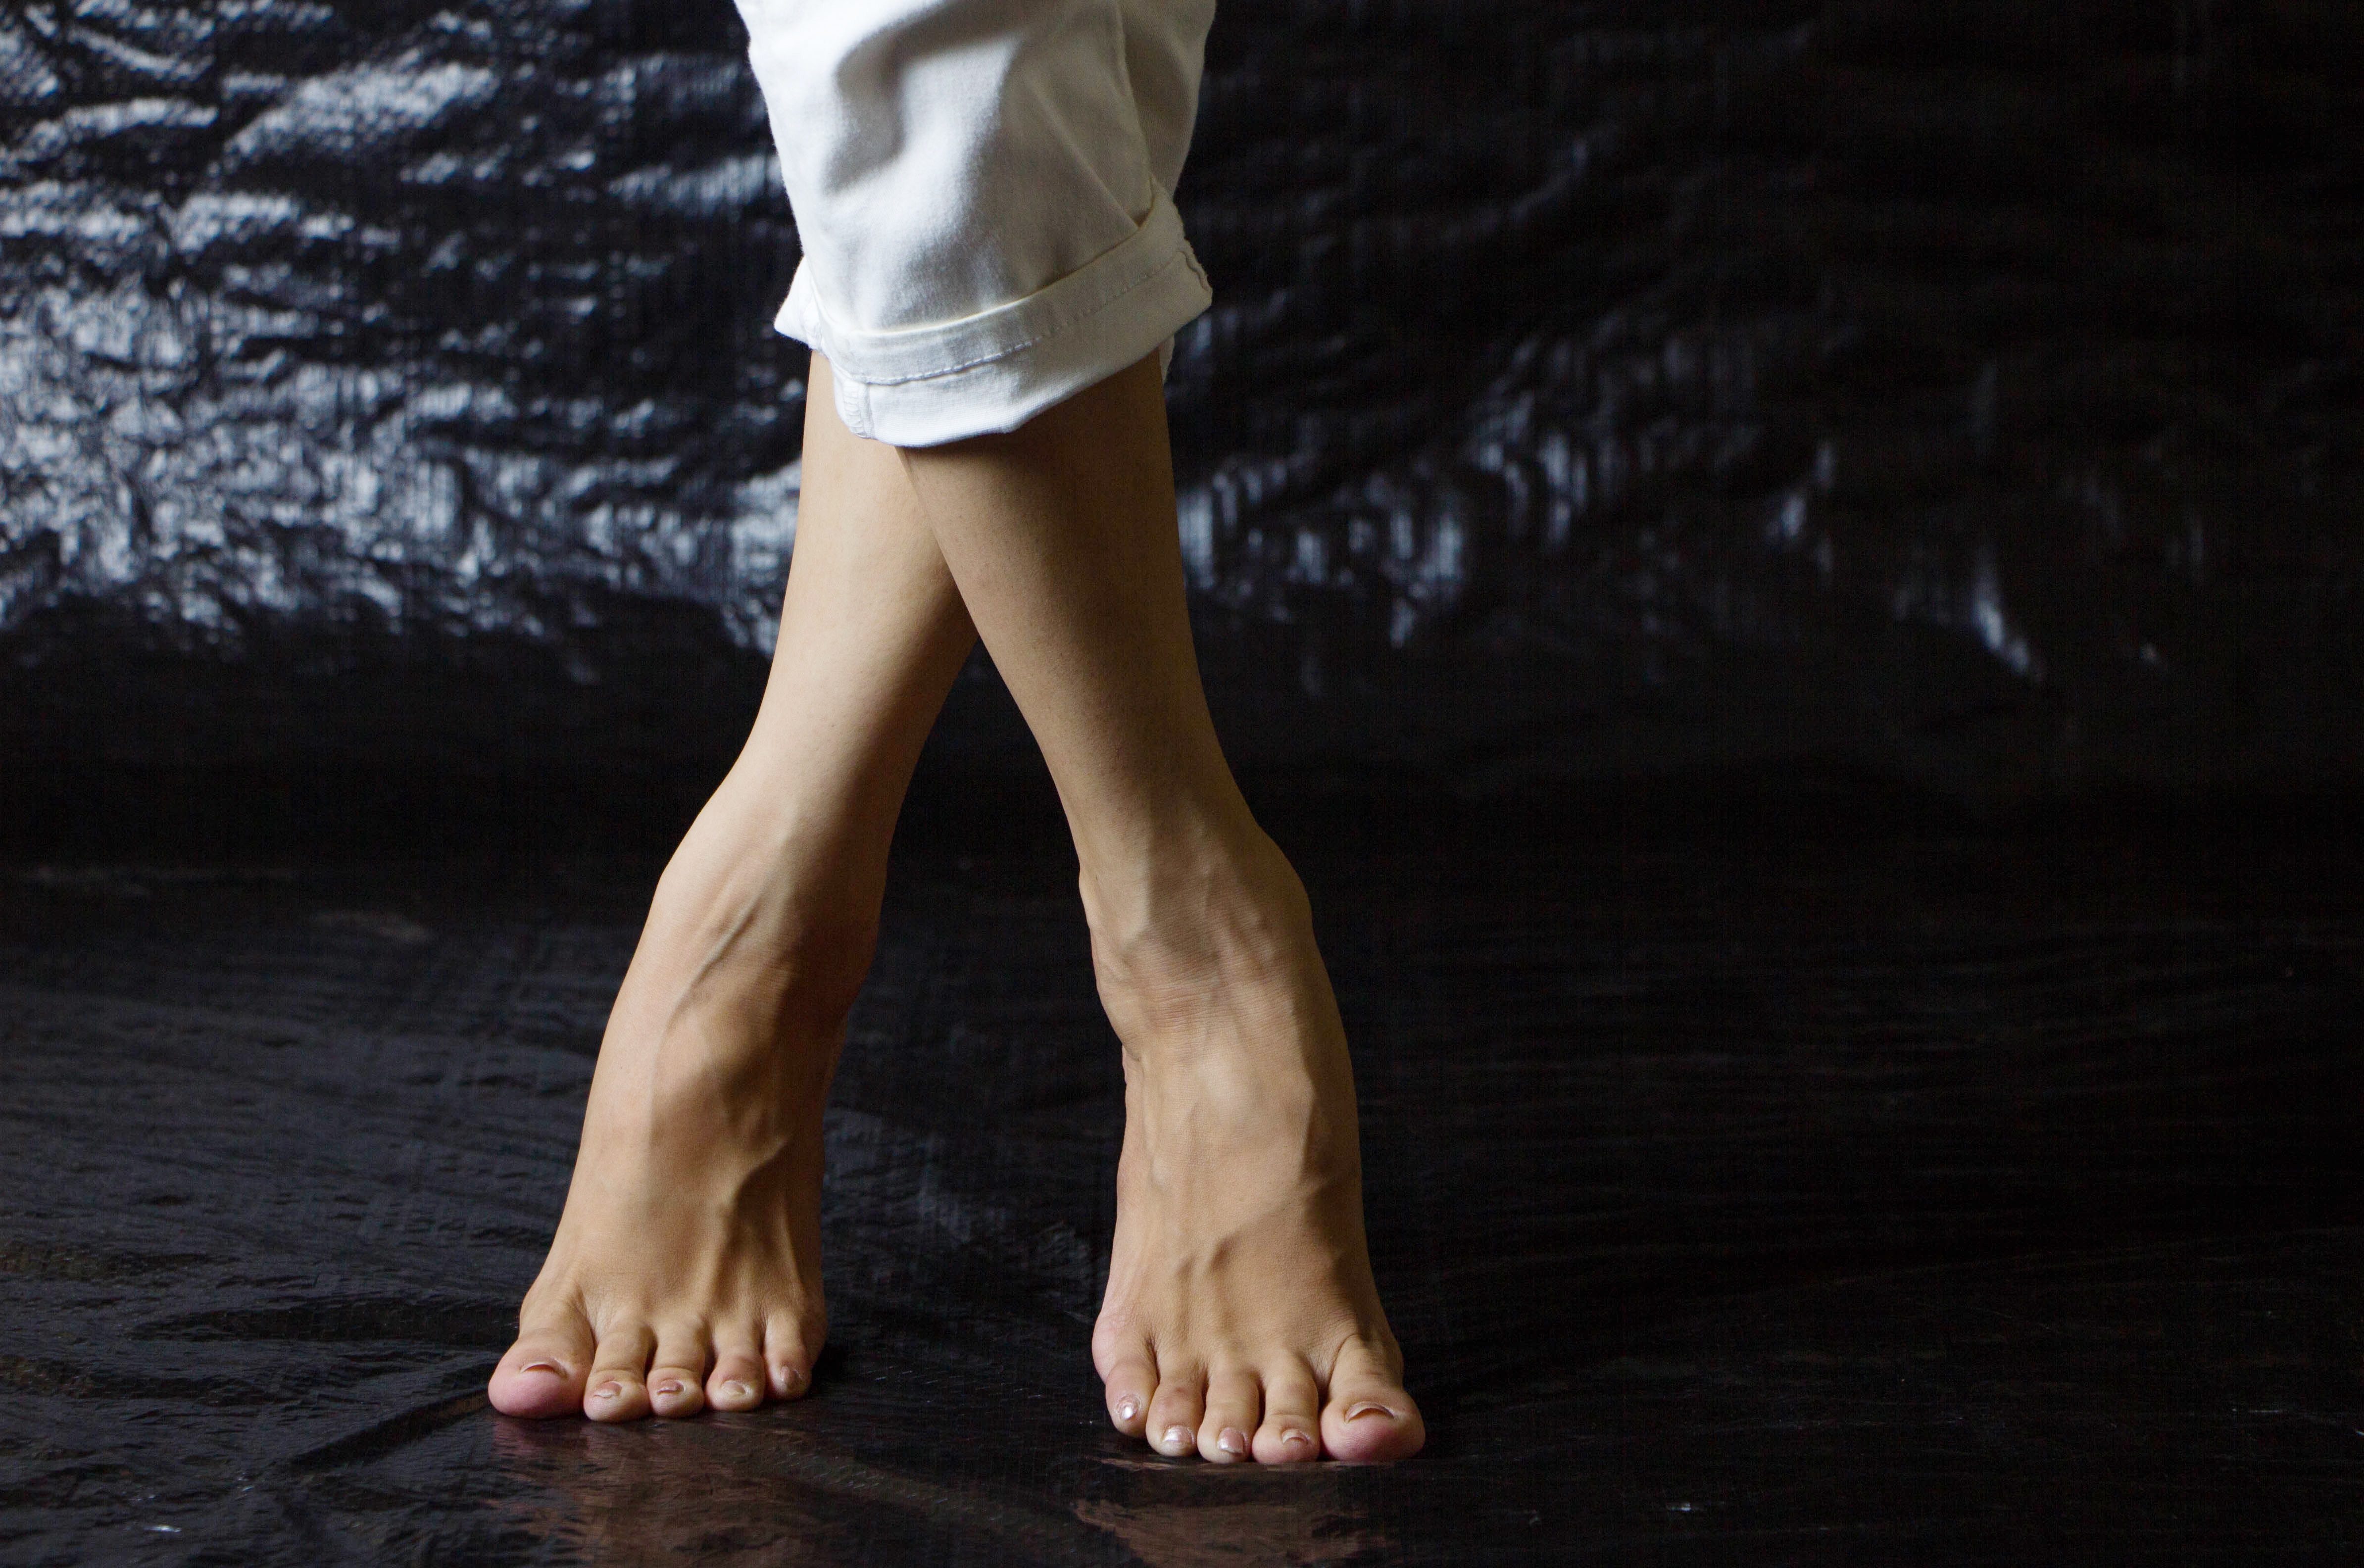
hand, shoe, girl, white, feet, female, leg, model, spring, sitting, fashion, exercise, fitness, workout, ballet, human body, barefoot, dress, thigh, footwear, beauty, photo shoot, human positions